Geography of Colorado Springs, Colorado

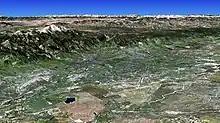
Three-dimensional view of Colorado Springs. Pikes Peak and Cheyenne Mountain are in the top left quadrant, Rampart Range is in the upper right quadrant, the airport is in the lower right quadrant, Fort Carson, and the Big Johnson reservoir is in the left quadrant. Pike National Forest is the western portion of Cheyenne Mountain and much of the rest of the Pikes Peak mountainous area.

Colorado Springs is 70 miles south of Denver, which has the largest population of any city in Colorado. Colorado Springs has the largest area of any city in the state, with in 2013. Of that, is developed land. It has 16,331 parkland acres and 7,431 street land miles.